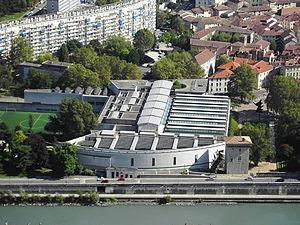
Musée de Grenoble depuis la Bastille avec la Tour de Lisle à droite
Le musée de Grenoble, appelé musée de Peinture et de Sculpture de Grenoble jusque dans les années 1980, a été créé le 16 février 1798 par le professeur de dessin Louis-Joseph Jay. Principal musée d'art et d'antiquités de la ville de Grenoble, il est situé place Lavalette, à l'emplacement d'un ancien couvent des Franciscains édifié en 1218 et dont le site deviendra militaire à la fin du XVIᵉ siècle. Il fait partie des premiers musées d'art français et conserve l'une des plus belles collections d'art ancien.
La Tour de L'isle est un édifice historique construit à la fin du XIVᵉ siècle sur les bords de l'Isère à Grenoble. Depuis 1994, elle est devenue un lieu d'exposition pour le musée de Grenoble.